Bed

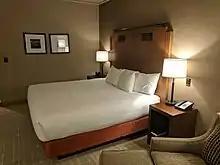
Modern day beds

In Europe, mattresses were stuffed with straw, chaff, animal hair (for instance horsehair, used for its resilience), coarse wool, or down feathers, and stacked, softest topmost. This pile of mattresses, and the sheets, blanket, and pillows, was what early Europeans called a "bed"; it might be packed away during the day (a usage which survives in words like ). The bedframe, even when present, supported the bed, but was not considered part of it. Later innovations made bedframes more portable, and increased their importance.